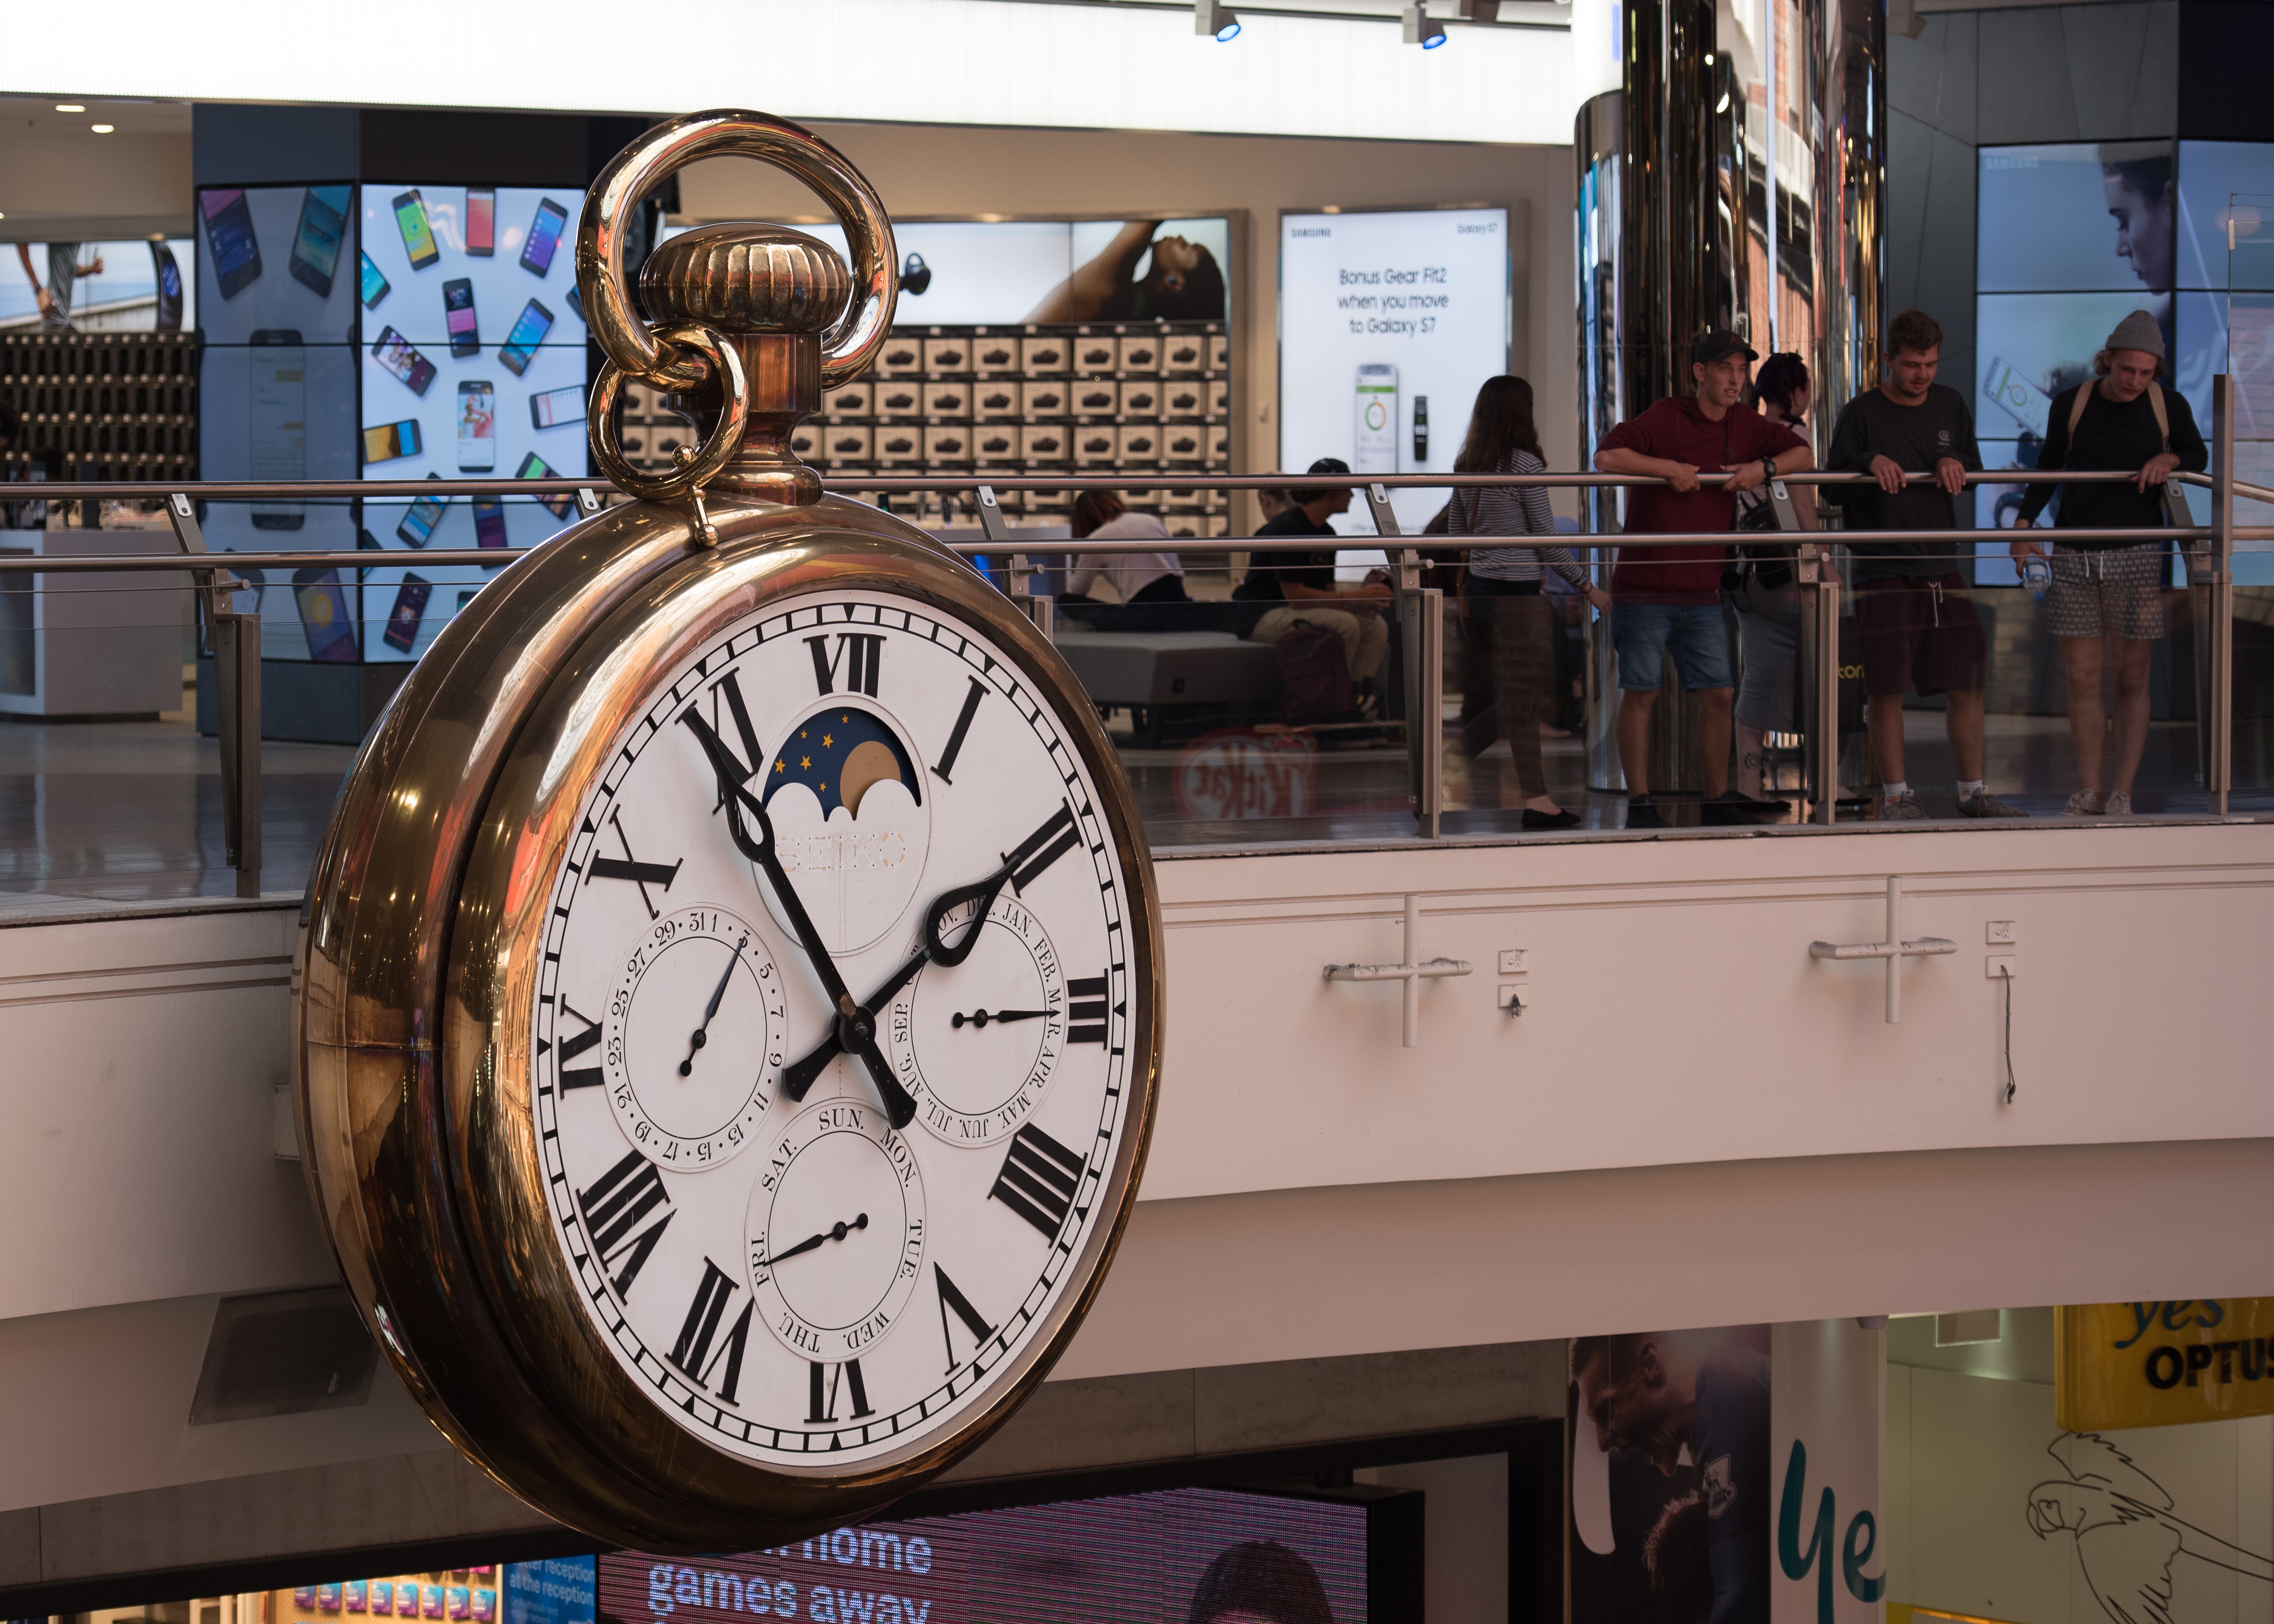
watch, clock, time, tourist attraction, countdown, time clock, melbourne central